DIS (collective)

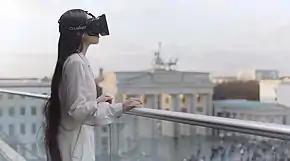
Image from the 9th Berlin Biennale, curated by DIS

DIS is a collaborative project based in New York City. It was founded in 2010 by Lauren Boyle, Solomon Chase, Marco Roso, David Toro, Nick Scholl, Patrik Sandberg and Samuel Adrian Massey, and publishes "DIS Magazine", a twist on a lifestyle and fashion magazine. It is now composed of Lauren Boyle, Solomon Chase, Marco Roso and David Toro.